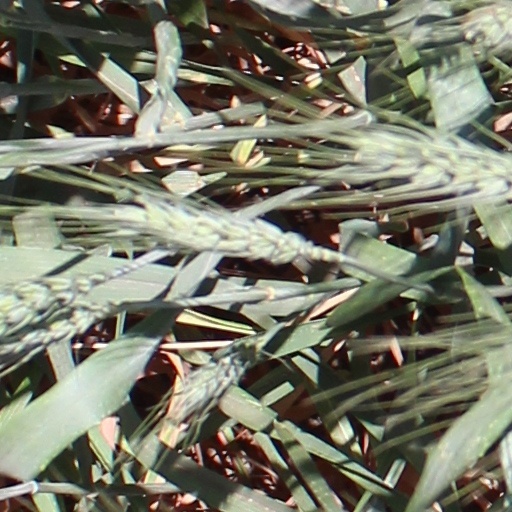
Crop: wheat